Question: Where is the man?
Tambaya: Ina mutumin yake?
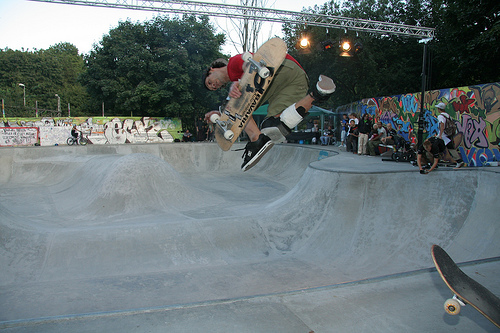
Answer: In the air.
Amsa: A cikin iska.